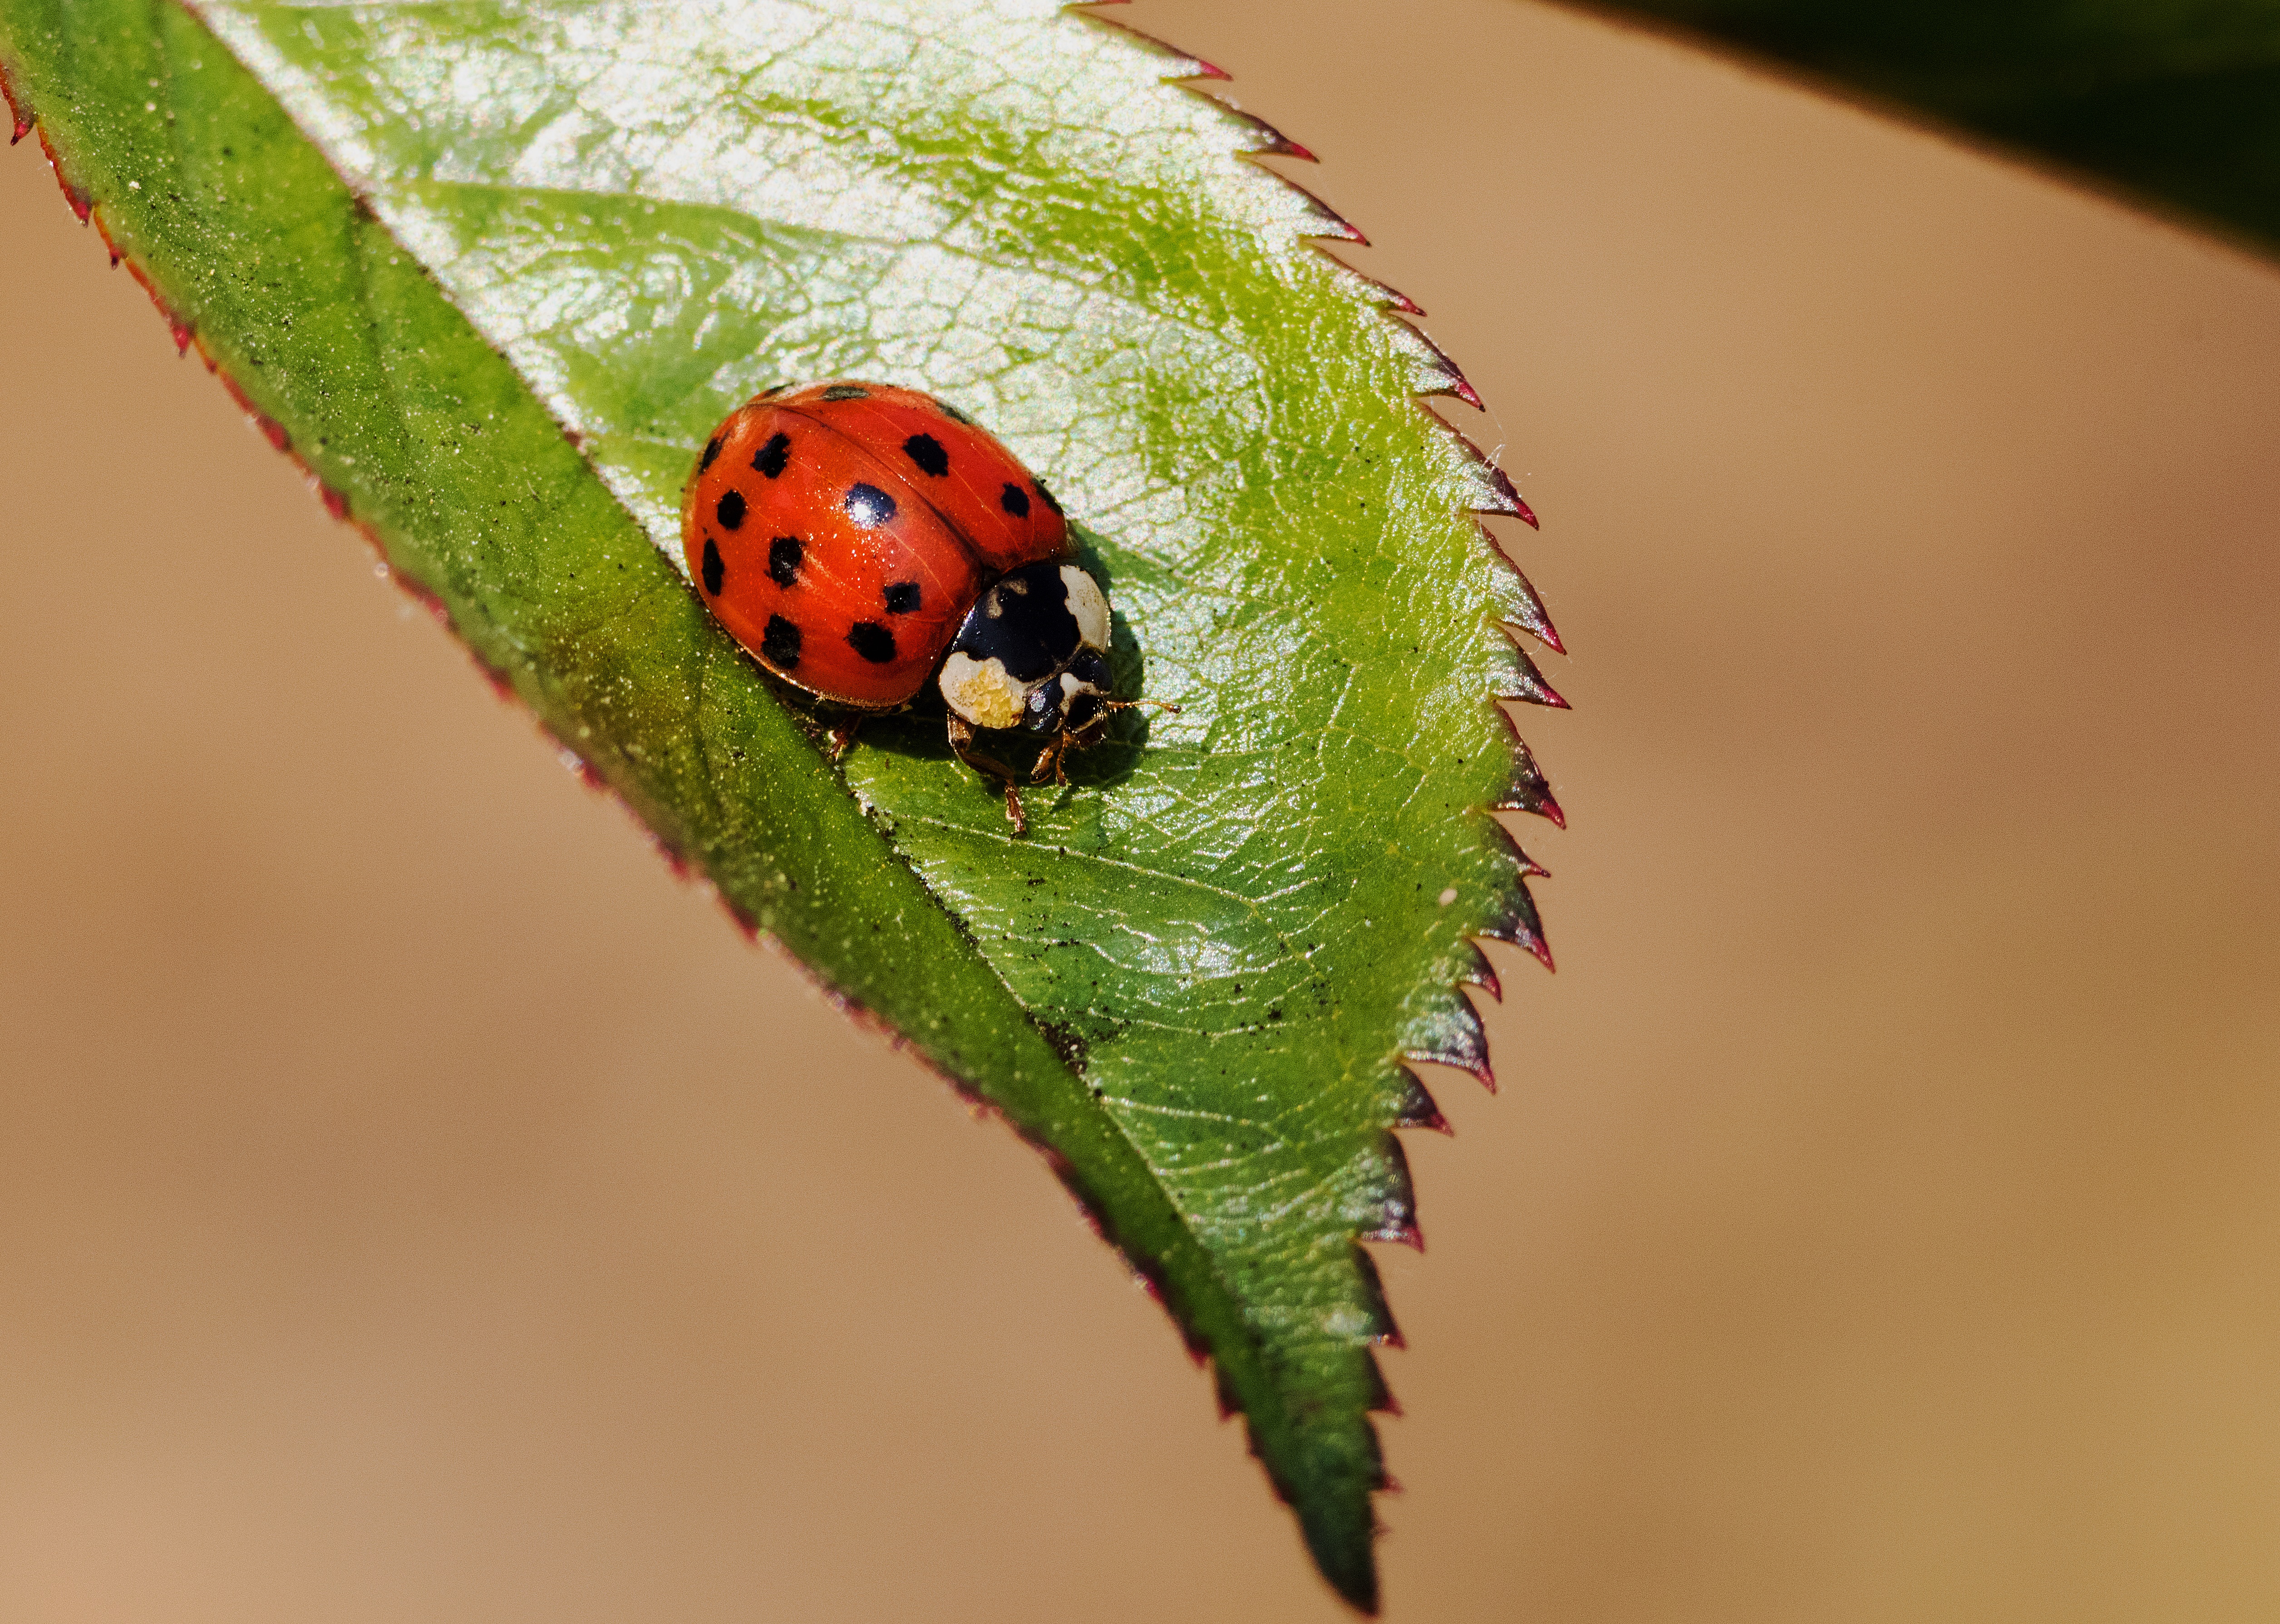
nature, photography, leaf, flower, spring, green, insect, macro, ladybug, botany, flora, fauna, ladybird, invertebrate, close up, beetle, coccinellidae, points, macro photography, lucky charm, leaf beetle, lucky ladybug, plant stem